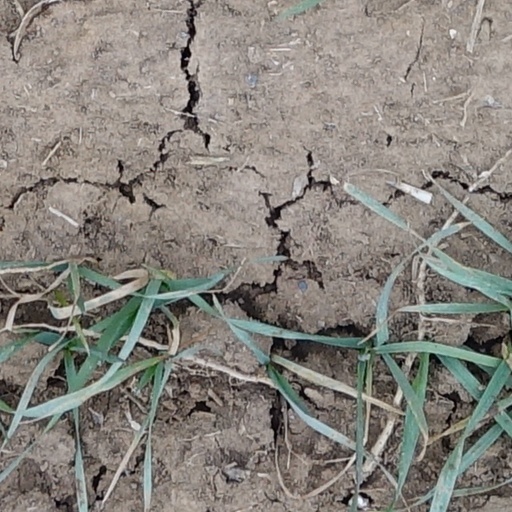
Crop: wheat